Walt Disney Studios Park

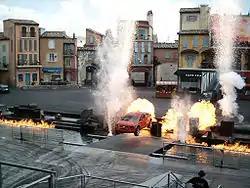
The former Moteurs... Action! Stunt Show

The Backlot was an opening day lot themed after actual movie backlots with an industrial theme. This lot featured the attractions Rock 'n' Roller Coaster Avec Aerosmith, the , and the special effects show Armageddon – Les Effets Speciaux. The cafeteria service restaurant Blockbuster Café, the buffet Restaurant des Stars, and a small diner Café des Cascadeurs were also part of the Backlot. This area was closed in 2019 to make way for Avengers Campus, except for Theater of the Stars.